Balaram Hazarika

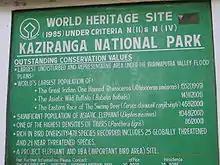
Kaziranga National Park, created as a result of advocacy by Hazarika

Balaram Hazarika (alias "Nigona Shikari") was a noted Assamese animal tracker who showed Lady Curzon around Kaziranga and impressed upon her his urgency of wildlife conservation. Concerned about the dwindling numbers of rhinoceros, she asked her husband, Lord Curzon, the Viceroy of India, to take necessary political action to save the rhinoceros.